Biological determinism

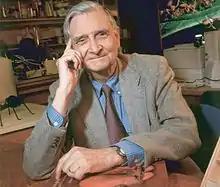
E. O. Wilson reignited debate on biological determinism with his 1975 book "".

Sociobiology emerged with E. O. Wilson's 1975 book "". The existence of a putative altruism gene has been debated; the evolutionary biologist W. D. Hamilton proposed "genes underlying altruism" in 1964, while the biologist Graham J. Thompson and colleagues identified the genes OXTR, CD38, COMT, DRD4, DRD5, IGF2, GABRB2 as candidates "affecting altruism". The geneticist Steve Jones argues that altruistic behaviour like "loving our neighbour" is built into the human genome, with the proviso that neighbour means member of "our tribe", someone who shares many genes with the altruist, and that the behaviour can thus be explained by kin selection. Evolutionary biologists such as Jones have argued that genes that did not lead to selfish behaviour would die out compared to genes that did, because the selfish genes would favour themselves. However, the mathematician George Constable and colleagues have argued that altruism can be an evolutionarily stable strategy, making organisms better able to survive random catastrophes.